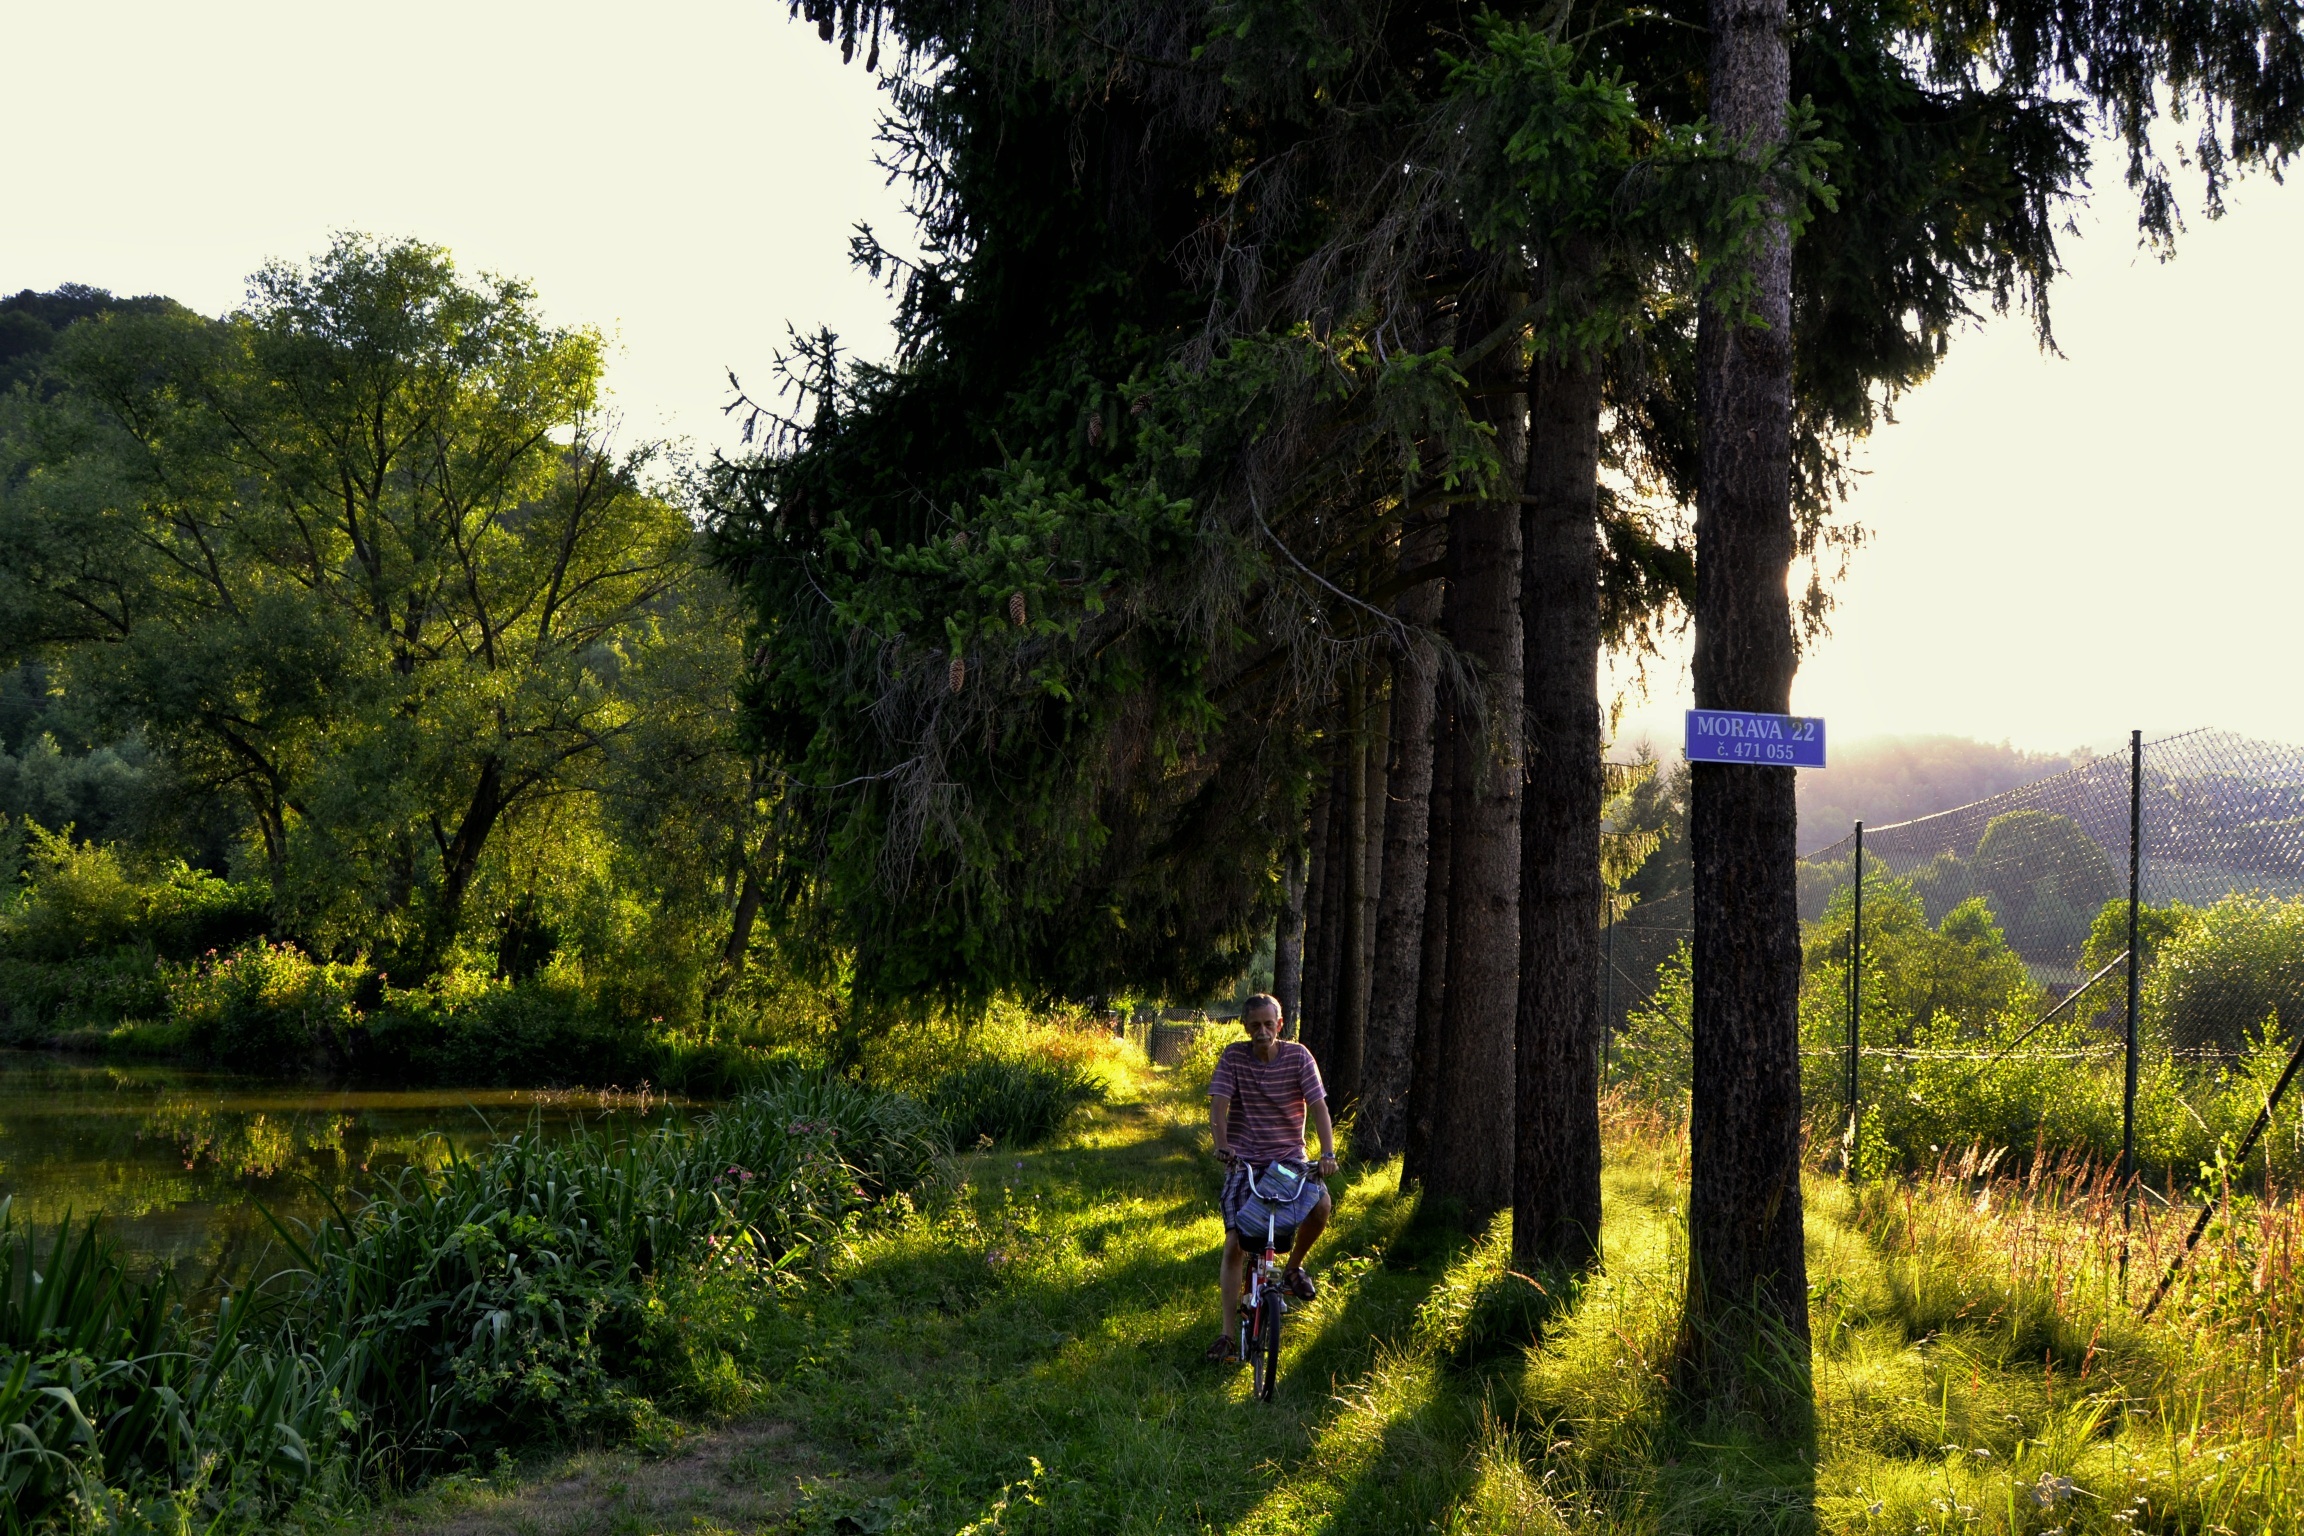
tree, nature, forest, grass, wilderness, plant, meadow, leaf, flower, green, jungle, autumn, woodland, habitat, ecosystem, rural area, natural environment, woody plant